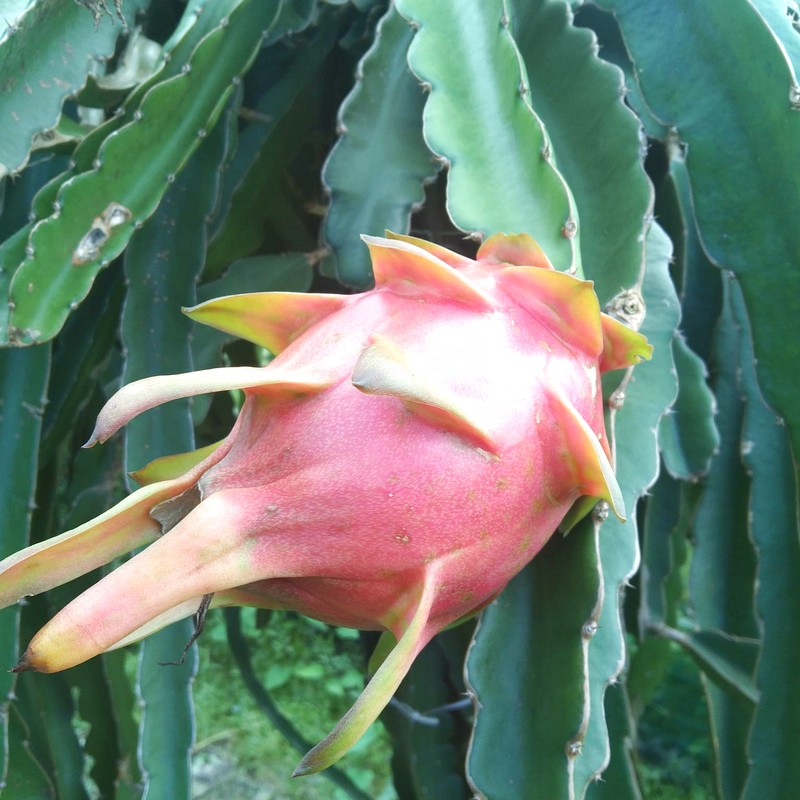
Label: Mature Dragon Fruit